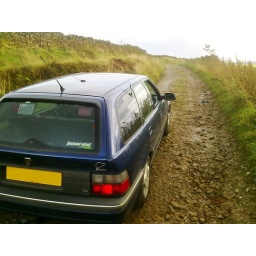
NEVER trust GPS to take you down roads you can actually traverse in a road car